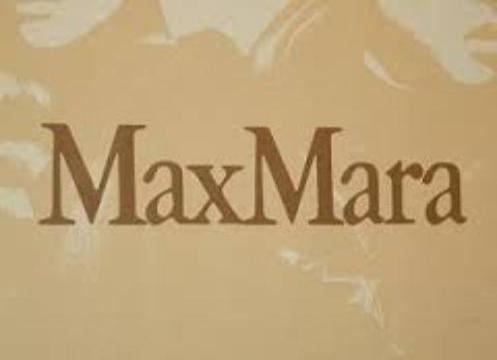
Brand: max mara
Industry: Clothes